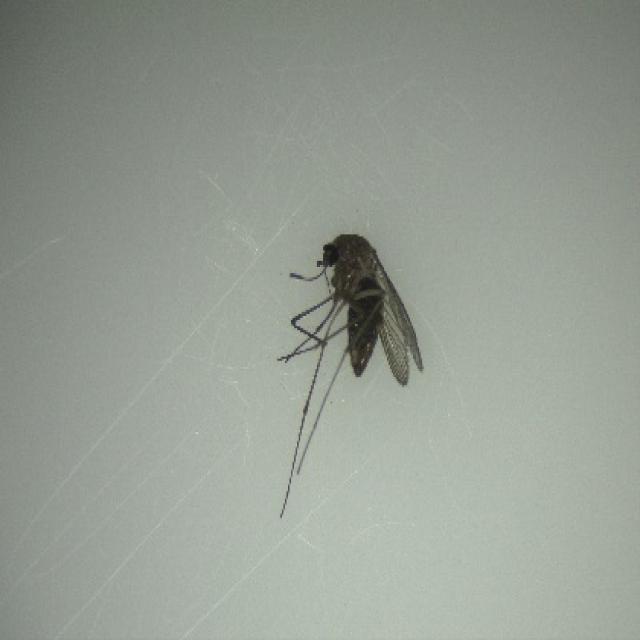
Species: culex_tritaeniorhynchus